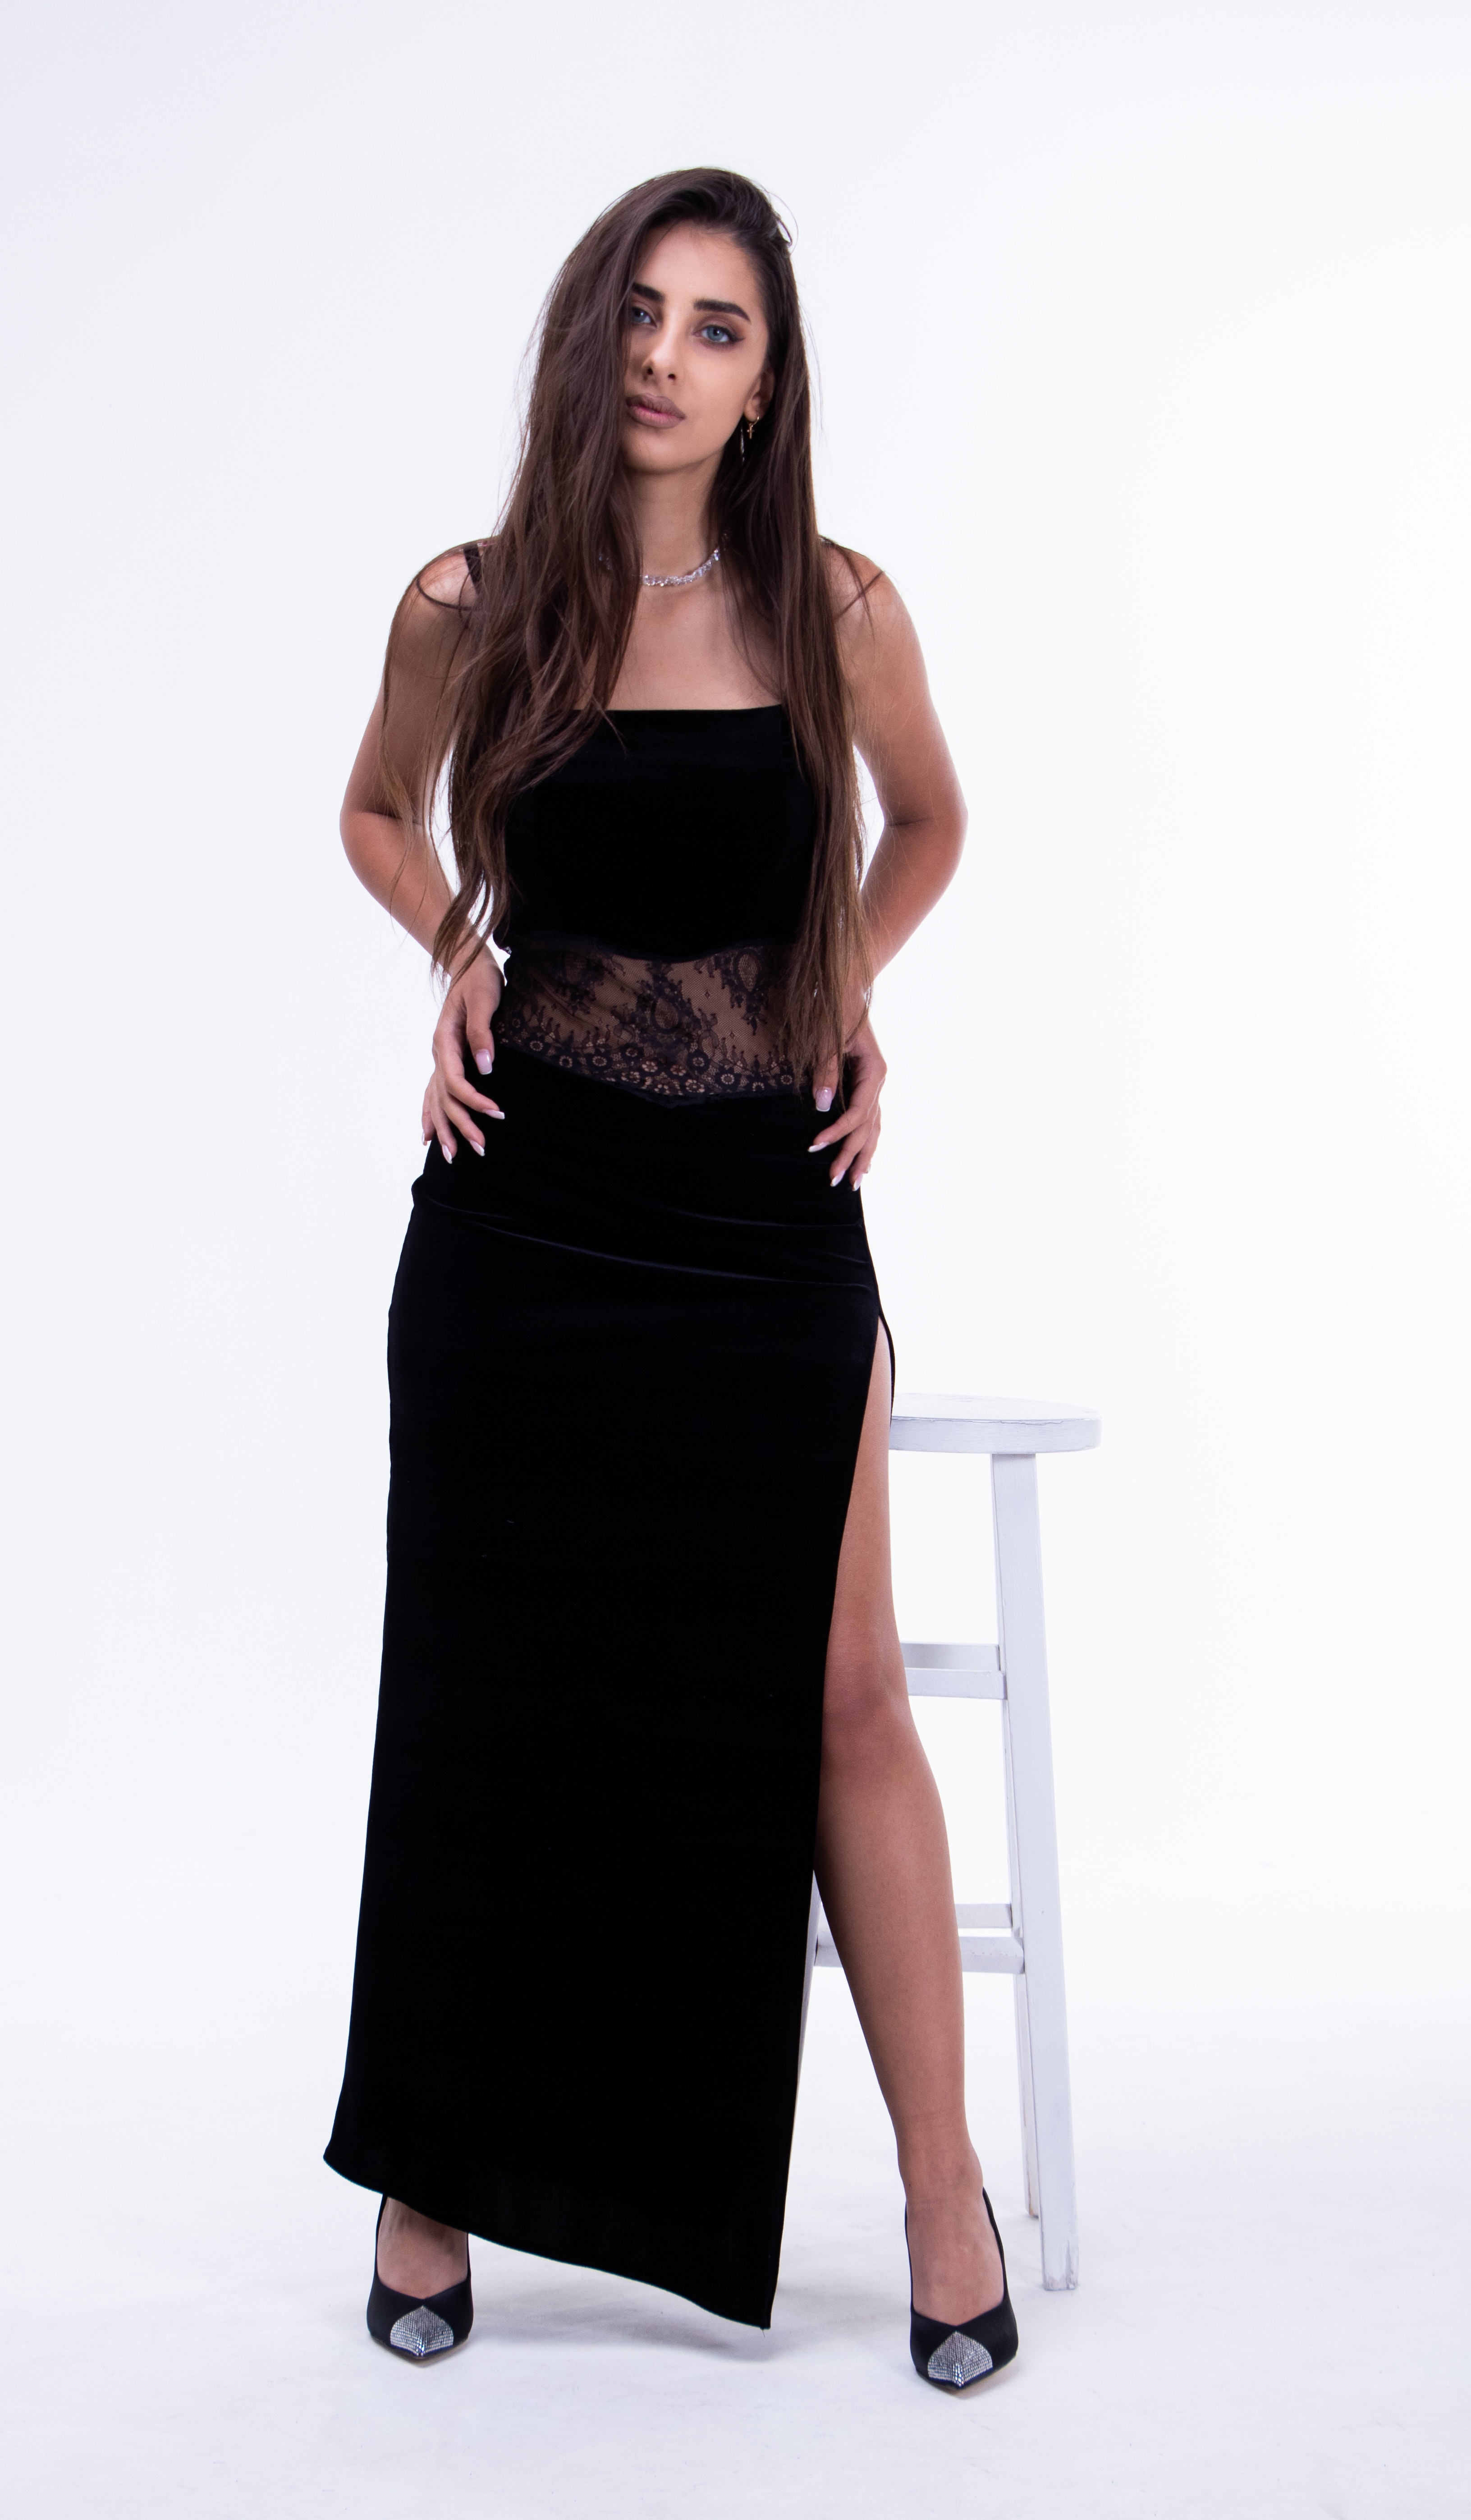
woman, hair, Sheath dress, arm, shoulder, One piece garment, leg, dress, neck, sleeve, waist, day dress, gesture, knee, thigh, flash photography, black hair, sleeveless shirt, trunk, fashion model, fashion design, formal wear, long hair, abdomen, human leg, jewellery, event, electric blue, little black dress, cocktail dress, magenta, fashion accessory, brown hair, pattern, peach, necklace, bridal party dress, foot, sandal, top, photo shoot, high heels